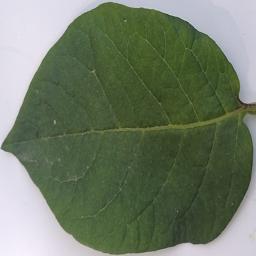
Etiqueta: Sana